Pazinaclone

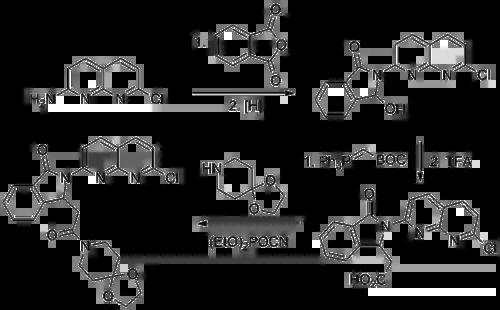
Pazinaclone synthesis:

Reaction of 2-amino-7-chloro-1,8-naphthyridine with phthalic anhydride leads to the corresponding phthalimide. Selective reduction of one of the imide carbonyl groups in essence converts that to an aldehyde. Condensation with "tert"-butyl(triphenylphosphoranylidene)acetate gives the Wittig product.